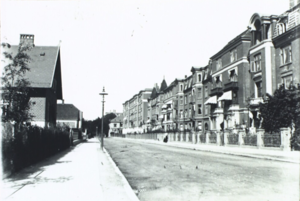
Kochsvej / Bygninger og beboere
Kochsvej omkring 1900.
Kochsvej er en sidegade på Frederiksberg i København, der går fra Frederiksberg Allé i nord til Vesterbrogade i syd.